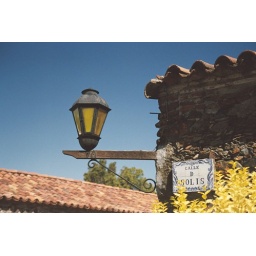
Walking around the ancient town by the light of the old street lamps !!